Sam Rayburn

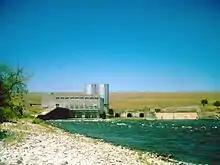
The Denison Dam located in Rayburn's House district was authorized by the Flood Control Act of 1938. The dam created Lake Texoma.

Rayburn worked as Garner's campaign manager during the 1932 presidential election and released Garner's delegates to vote for Roosevelt after a deal was made to make Garner the vice-presidential nominee.